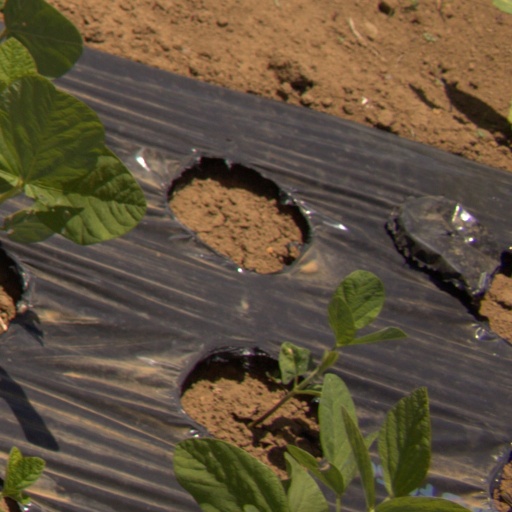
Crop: Jerusalem artichoke